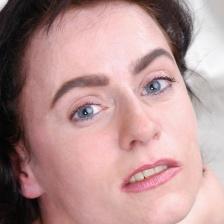
Label: faces